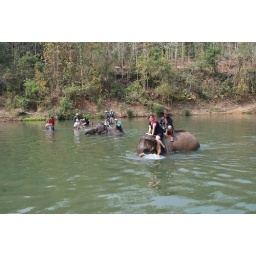
All elephants in river 0062